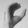
ASL letter: C